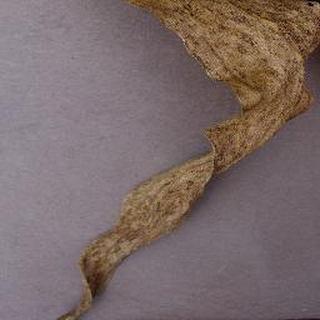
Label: corn_northern_leaf_blight